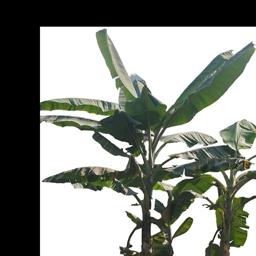
Label: MALBHOG LEAF